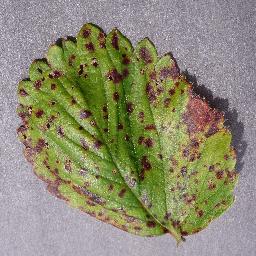
Label: Strawberry___Leaf_scorch